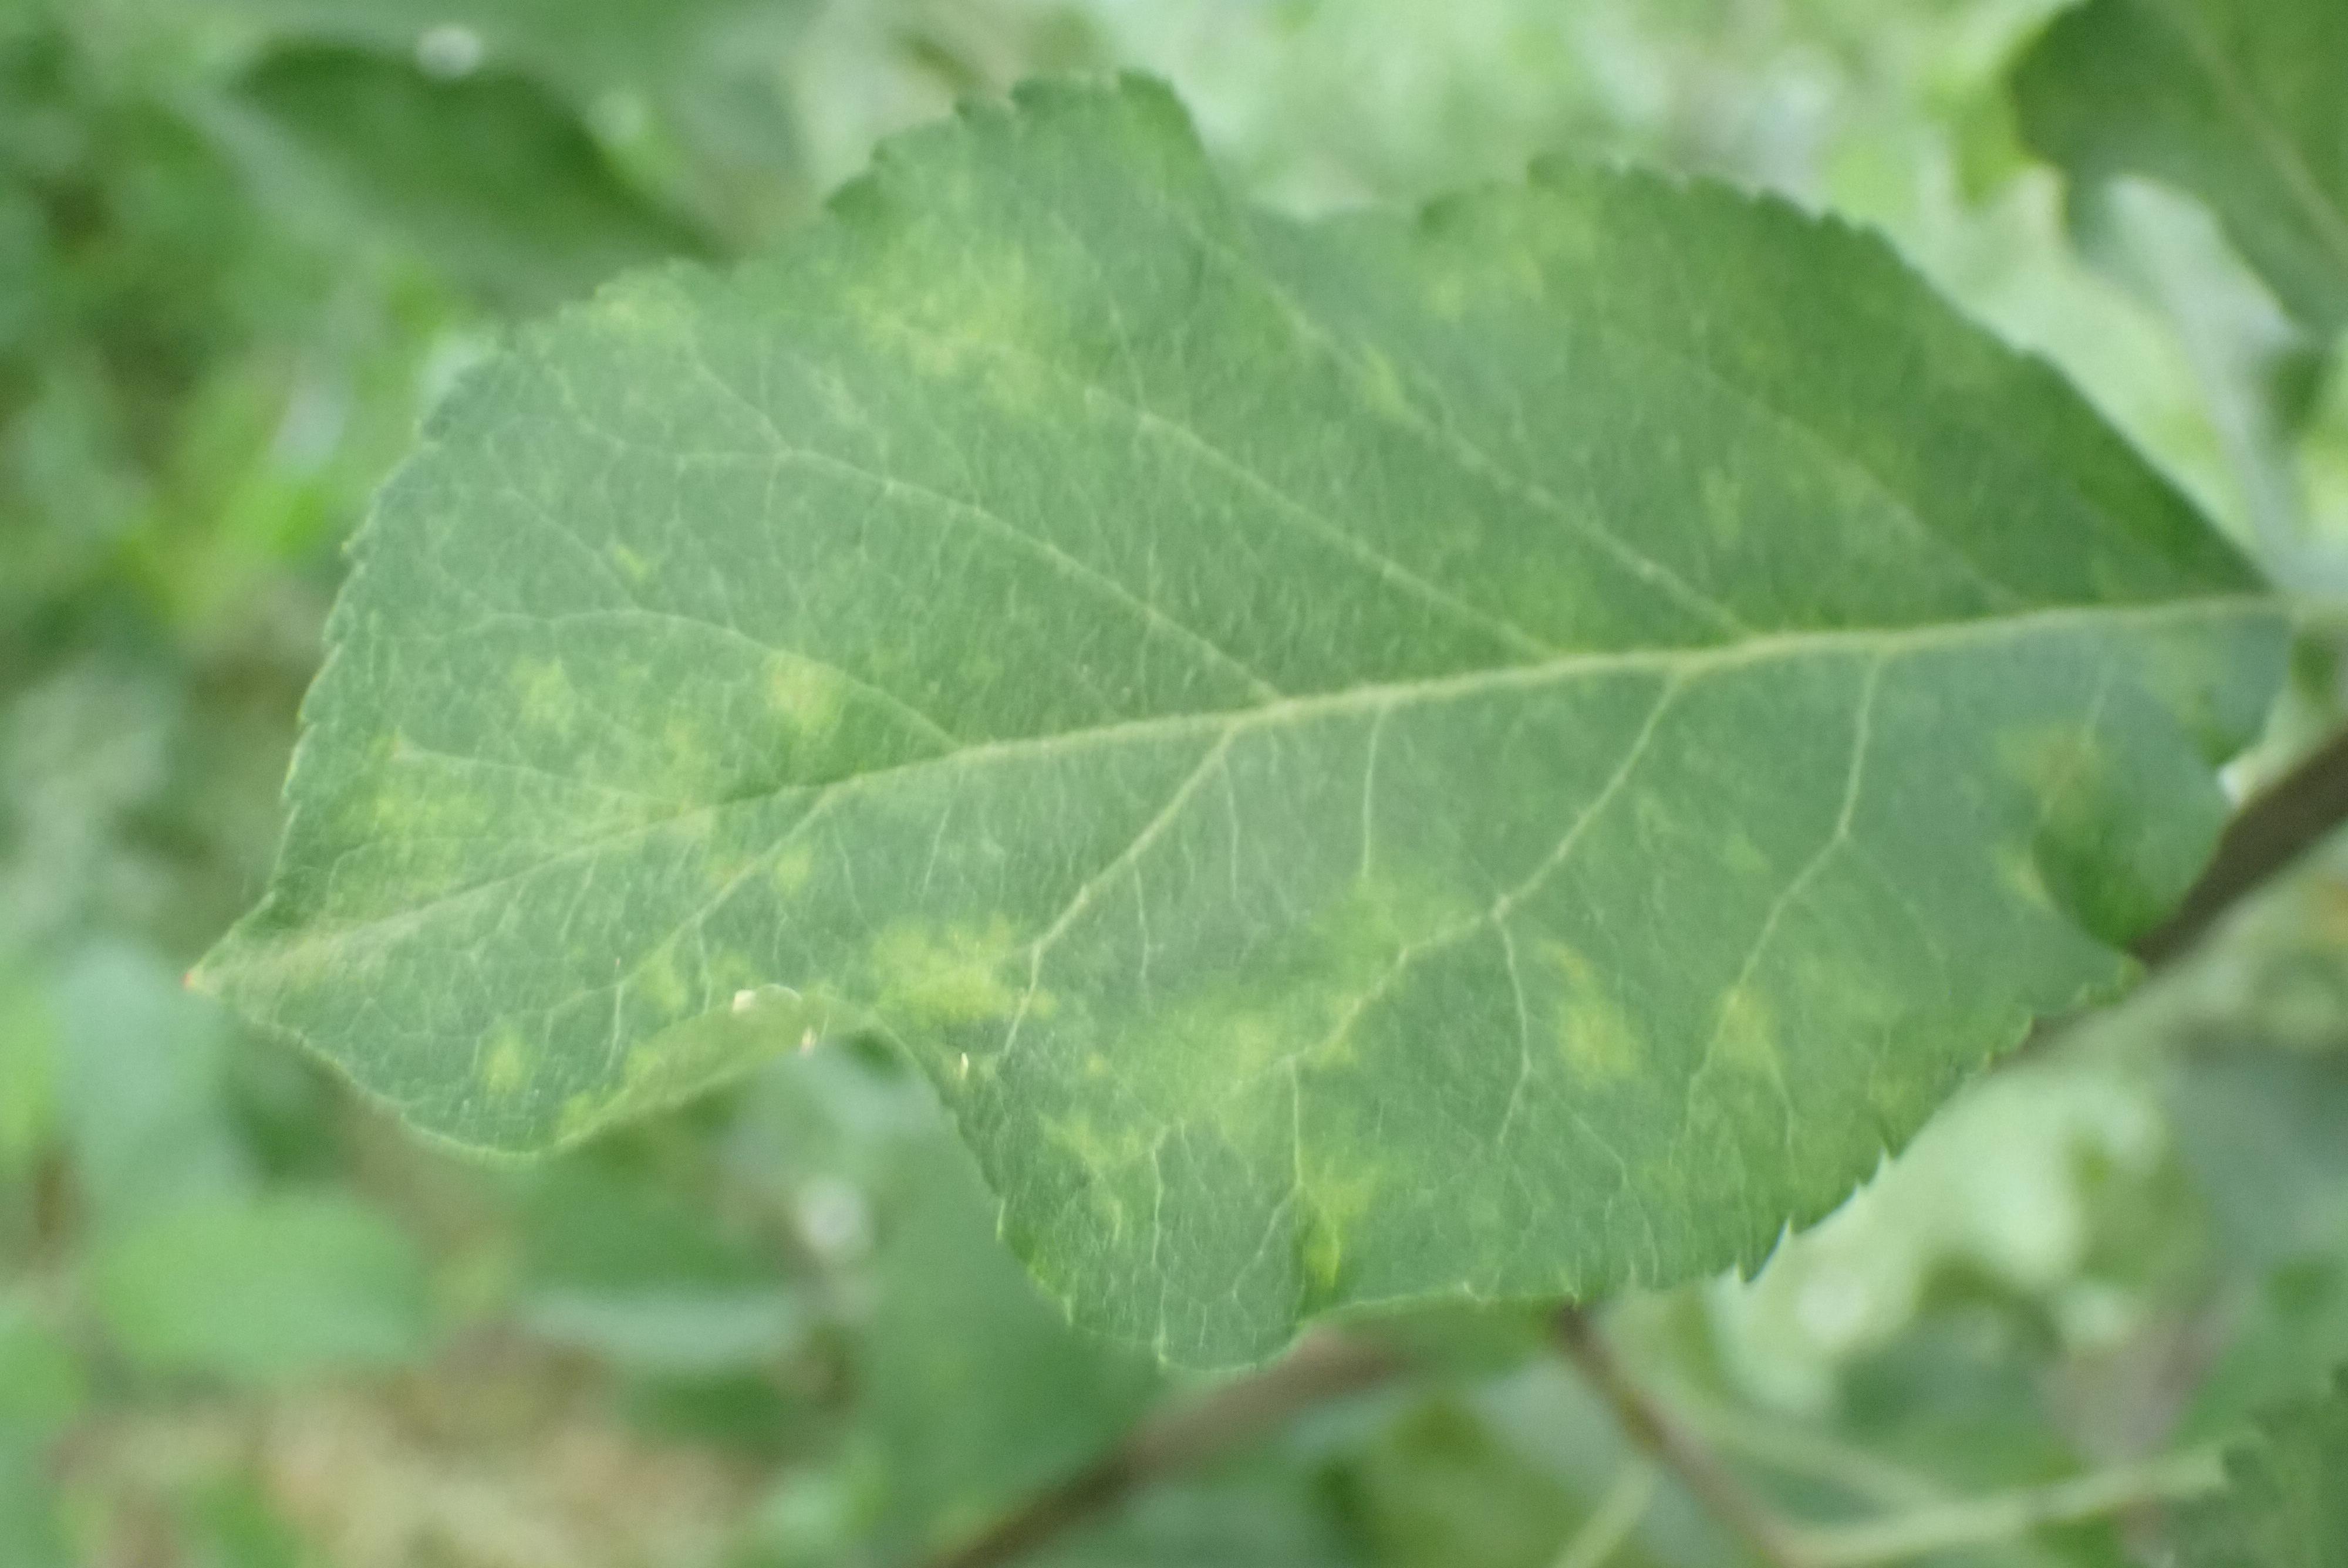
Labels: scab